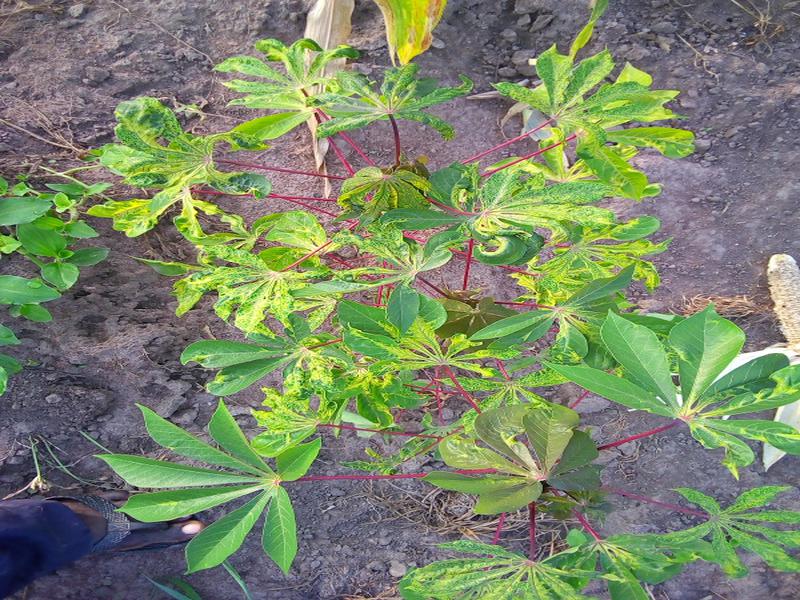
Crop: cassava
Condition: mosaic_disease